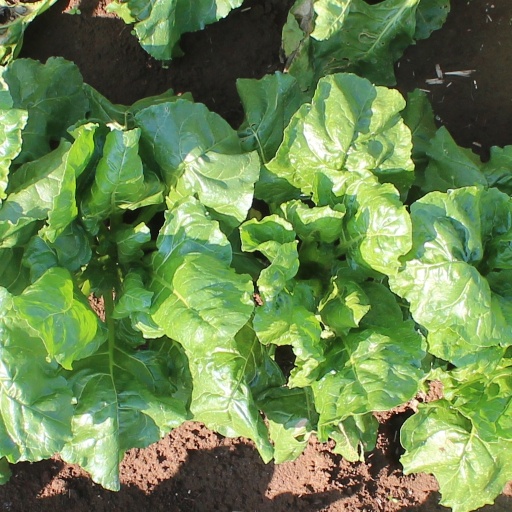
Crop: sugar beet